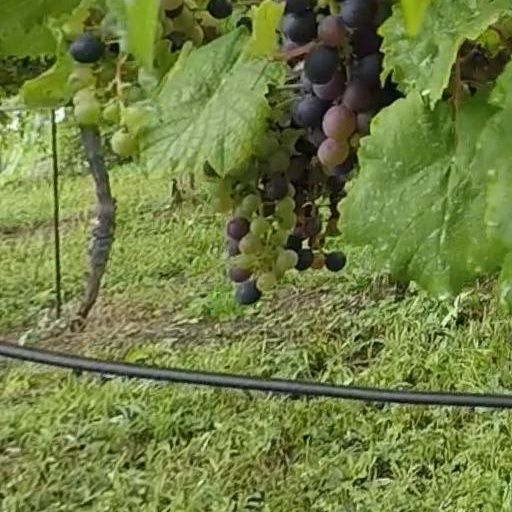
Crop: grape